Watson Settlement Bridge

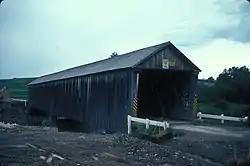

Watson Settlement Bridge was a historic covered bridge in eastern Littleton, Maine, United States. Built in 1911, it was one of the youngest of Maine's few surviving covered bridges. It formerly carried Framingham Road over the Meduxnekeag River, but was closed to traffic, the road passing over a modern bridge to its south. It was listed on the National Register of Historic Places in 1970. It was destroyed by fire on July 19, 2021, and subsequently delisted from the National Register in 2023.